Cardiff International Pool

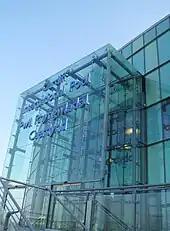
Entrance to the Cardiff International Pool

Construction of the £32 million facility commenced in April 2006 and includes two pools; an Olympic size 10-lane competition swimming pool with seating for 1,000 spectators and a 4-lane indoor waterpark with flume rides, a beach area with water slides, a lazy river and Jacuzzi. The centre also has a fitness suite and studios, conference rooms and a café.